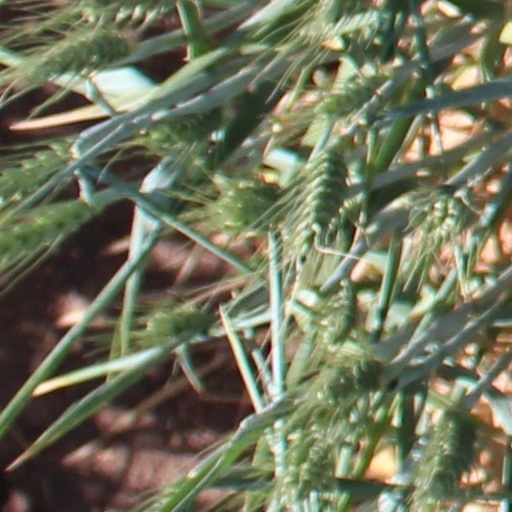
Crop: wheat